Bingham-Blossom House

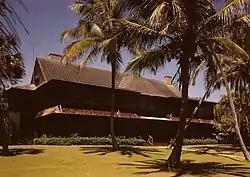
East facade of Figulus.

The Bingham-Blossom House, also known as Figulus, was a historic home and landscaped estate in Palm Beach, Palm Beach County, southeastern Florida. It was located at 1250 South Ocean Boulevard. It was damaged by fire and demolished in 1974.